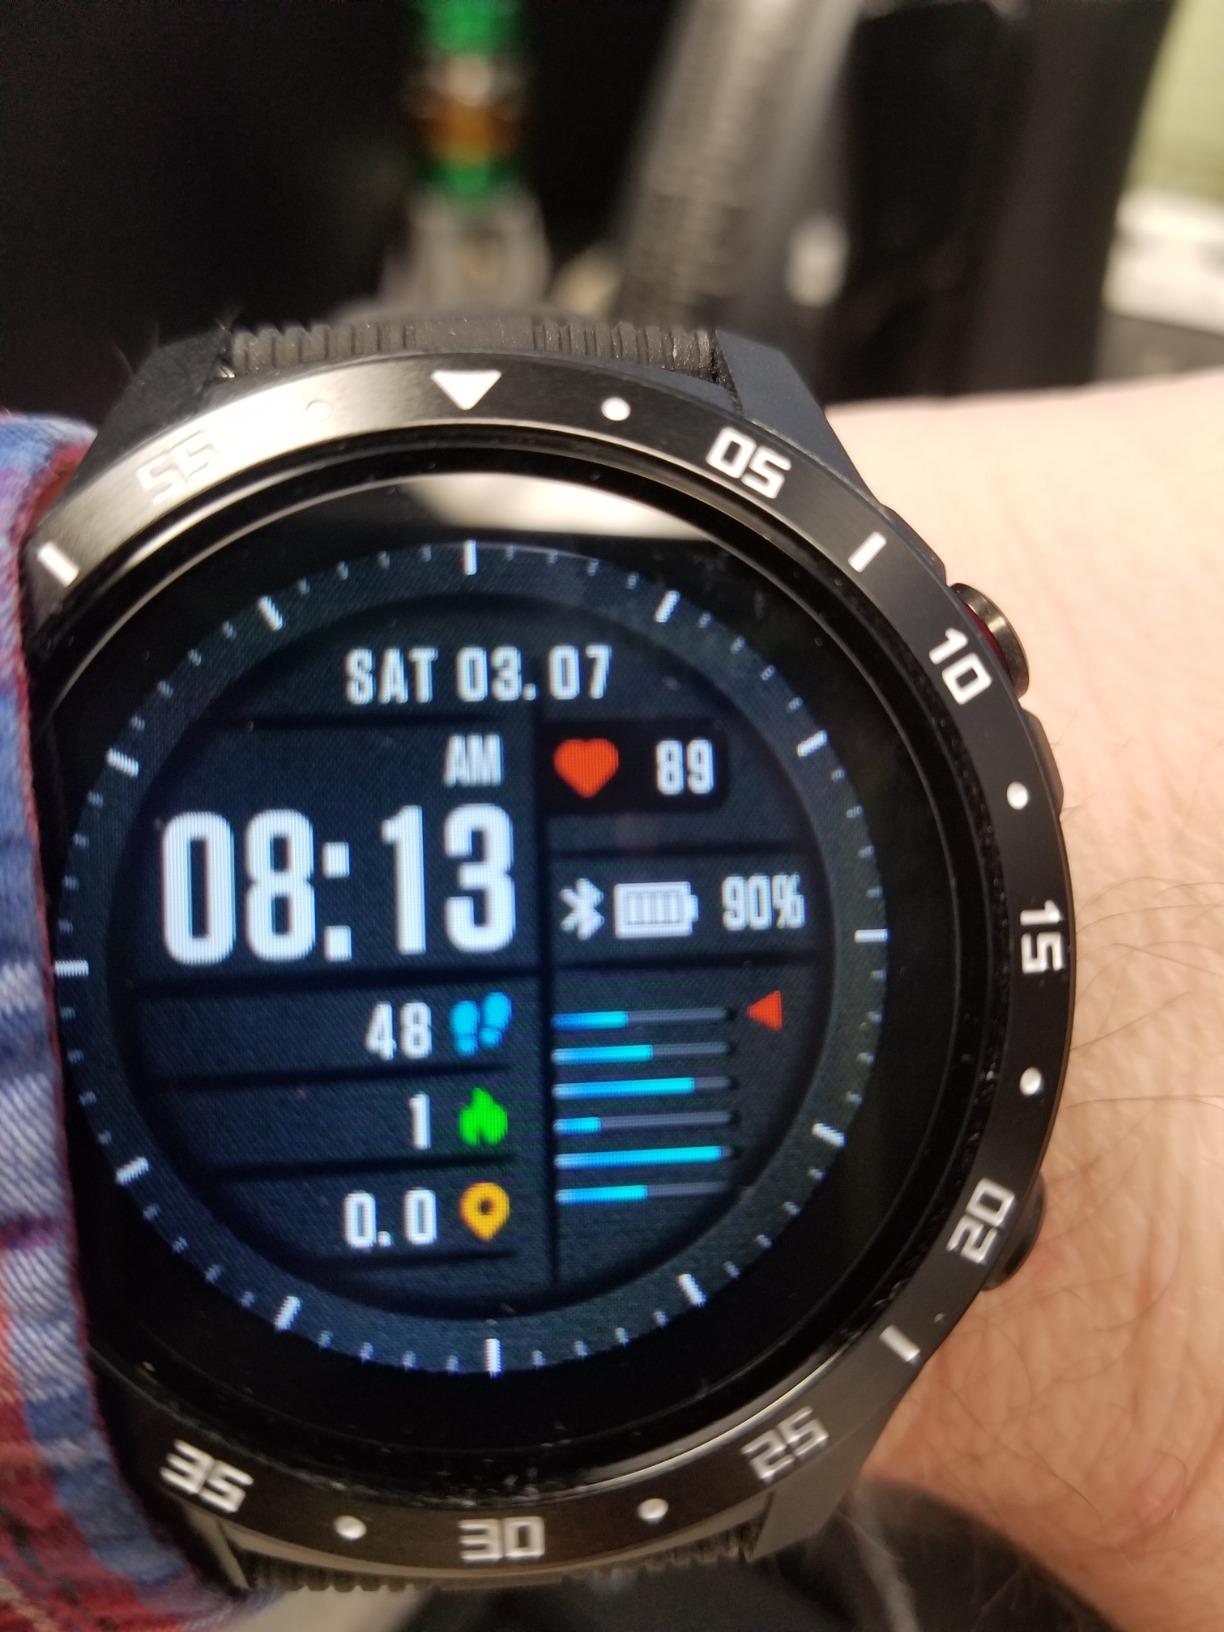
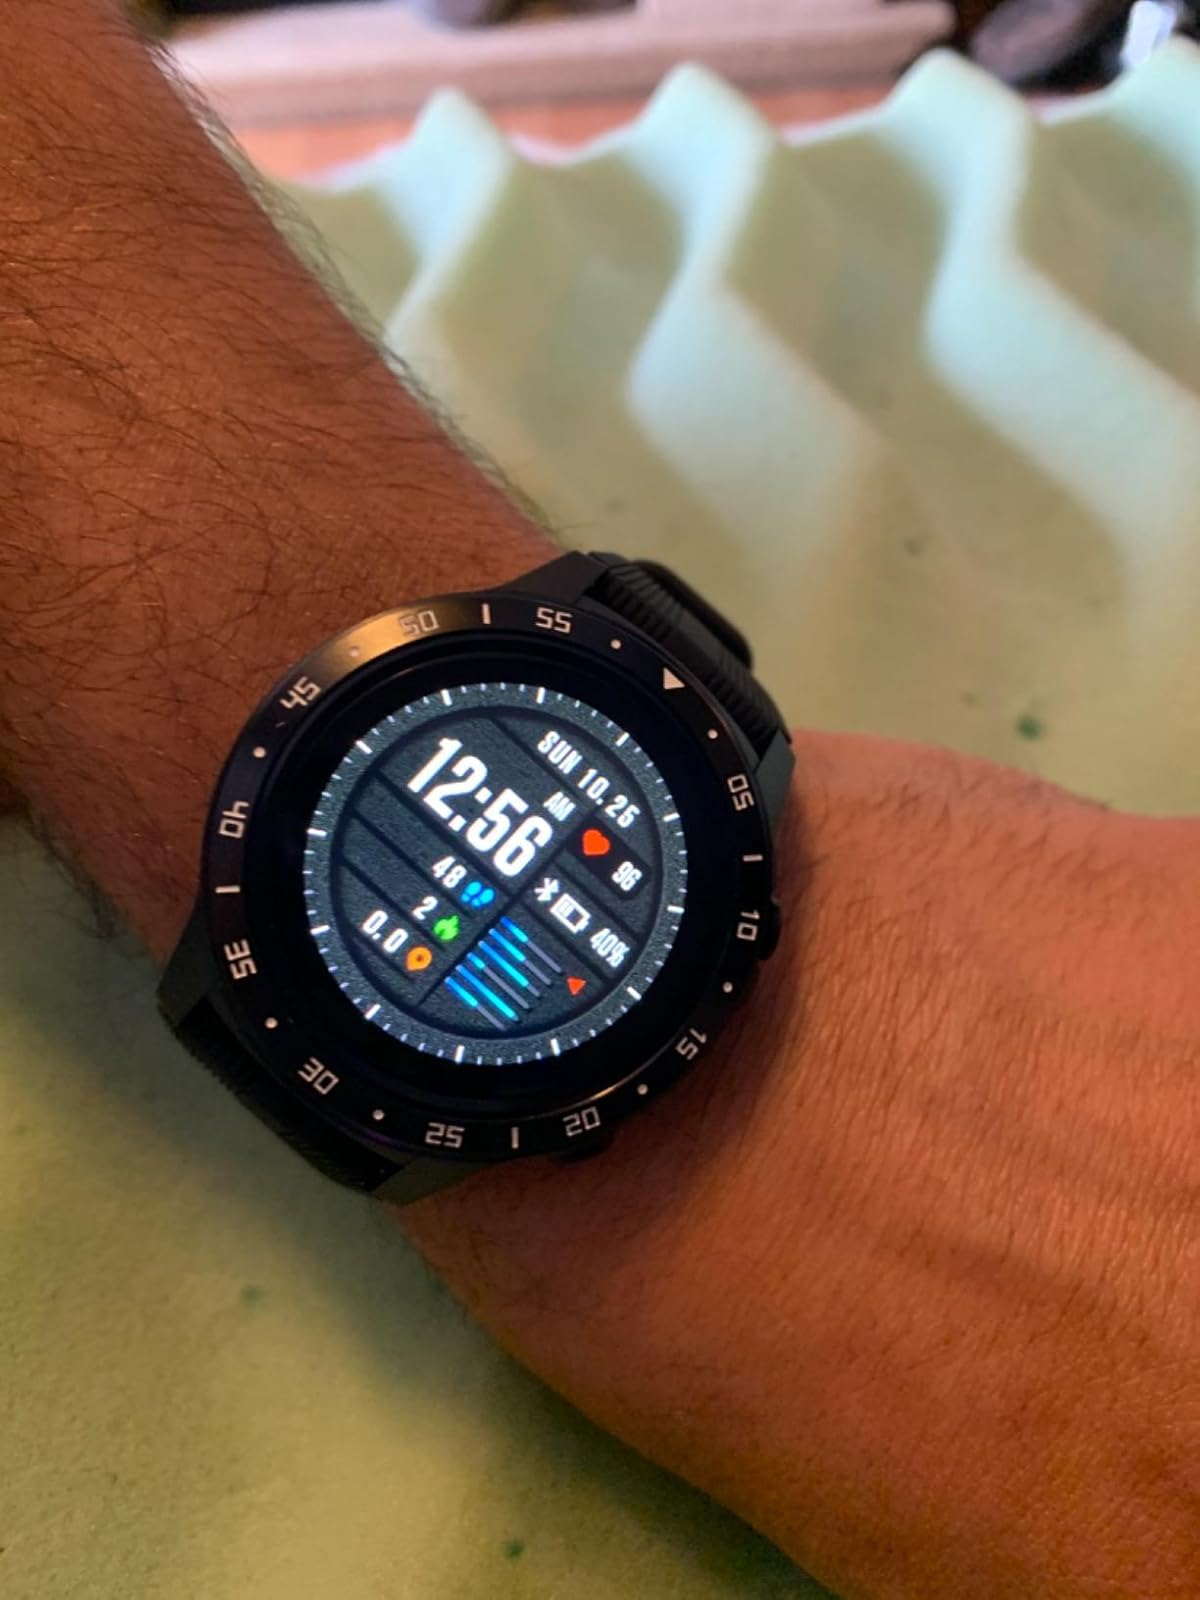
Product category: smartwatch
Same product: yes